Visok

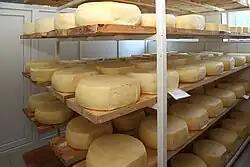
Pirot kashkaval left to ripe

The area is famous for the Pirot kashkaval, hard cheese made mostly from sheep's, less from cow's milk, or both. The Pirot kashkaval has been awarded a protected geographic designation in 2012. Before the modern refrigerating technologies, the kashkaval was made in , traditional communities of village households for joint livestock keeping, milking and milk procession. The kashkaval used to be left in cold caves to ripe. The Staničenje cave, for example, could store 600 tons of kashkaval, which was later exported to Europe and America.